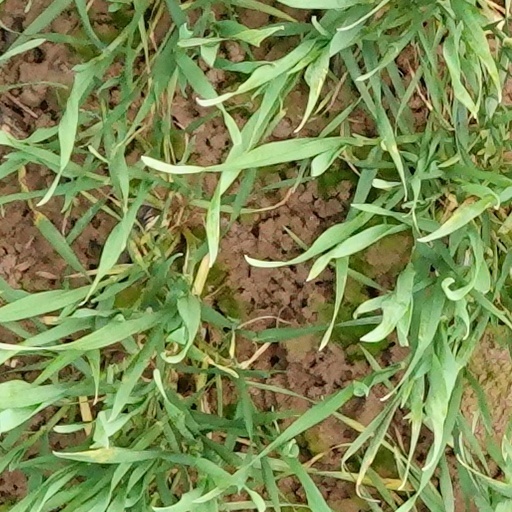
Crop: wheat